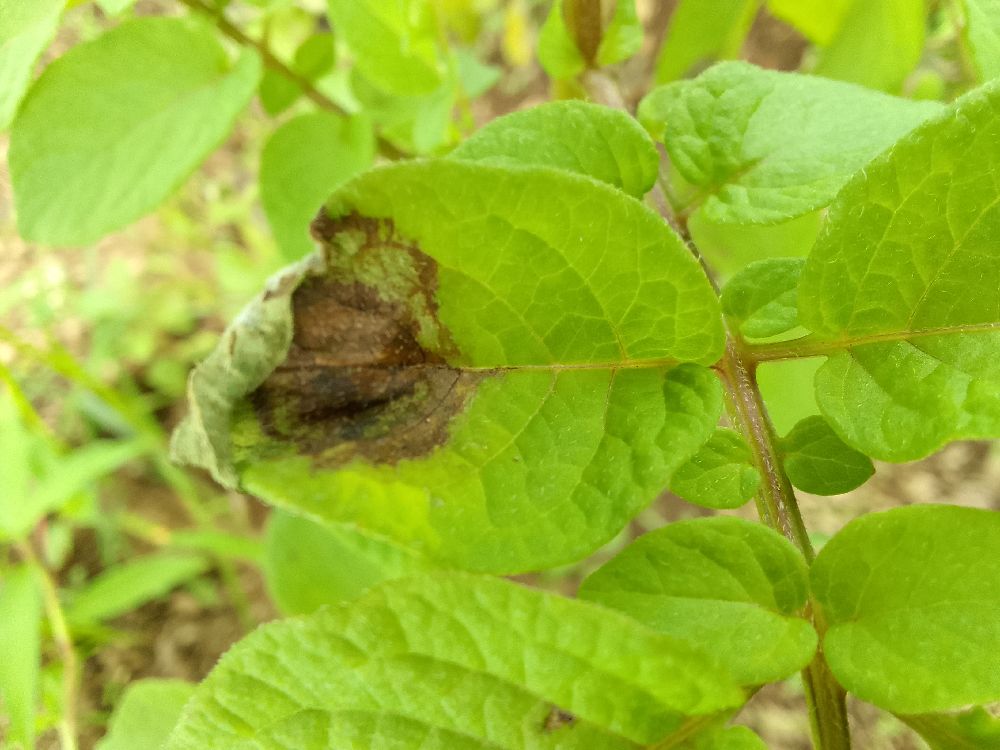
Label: Late blight